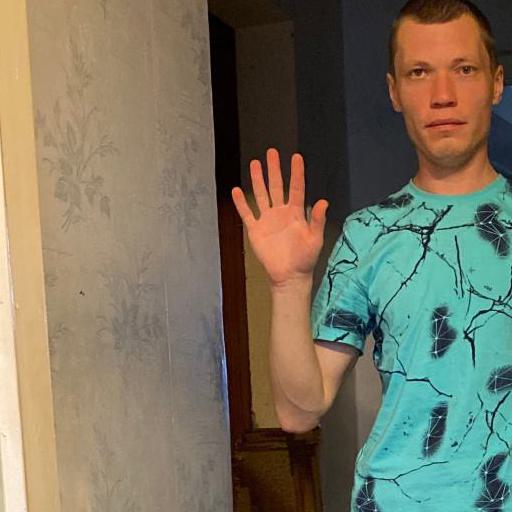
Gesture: palm